Slovenia in the Eurovision Song Contest 2002

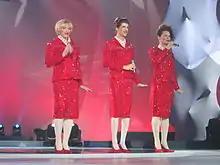
Sestre performing at EMA 2002

The format of the competition consisted of two televised shows: a semi-final held on 15 February 2002 and a final held on 16 February 2002. Eighteen songs competed in the semi-final where a public televote first selected the top five entries to proceed to the final. An expert jury then selected an additional five finalists out of the thirteen remaining songs. Ten songs competed in the final where the winner was selected by two thematical juries. Each jury group assigned points as follows: 1–8, 10 and 12, with the song that received the highest overall score when the votes were combined being determined the winner.